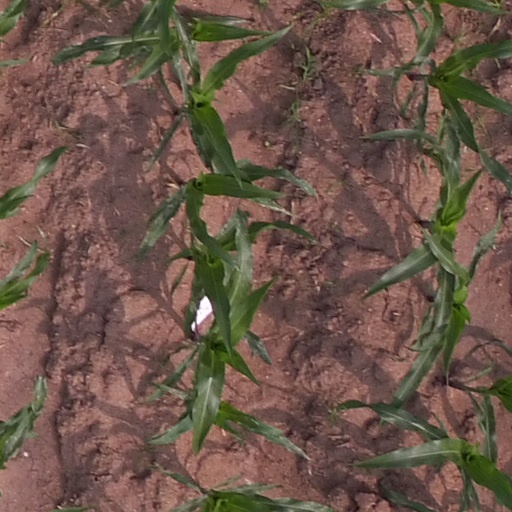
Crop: maize; corn